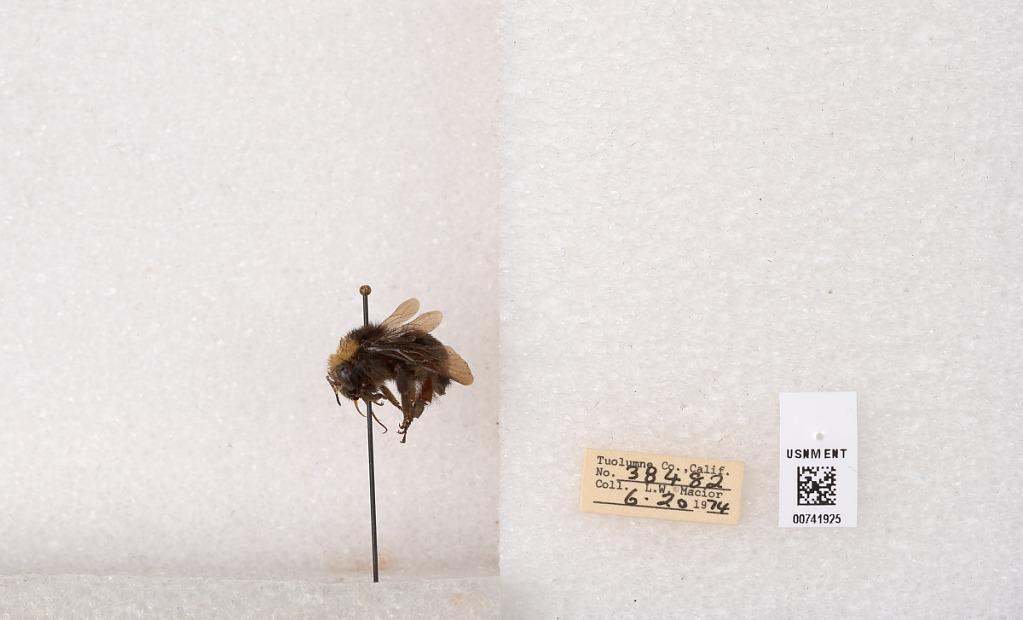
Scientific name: Bombus (Pyrobombus) vosnesenskii Radoszkowski
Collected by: L. Macior
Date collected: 1974-6-20
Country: United States
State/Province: California
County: Tuolumne
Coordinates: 37.9712, -120.228